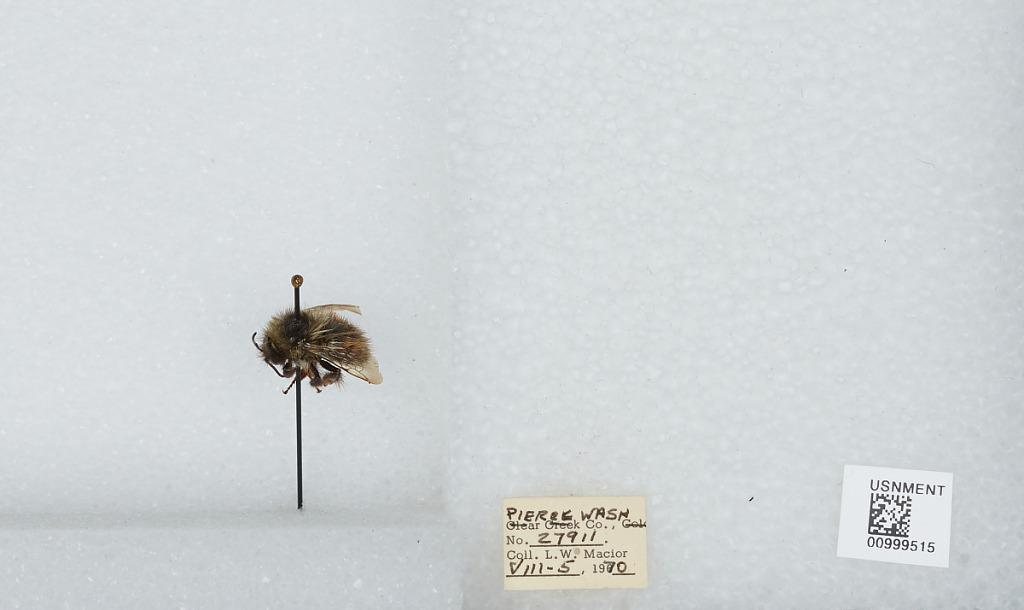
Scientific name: Bombus (Pyrobombus) melanopygus Nylander
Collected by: L. Macior
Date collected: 1970-8-5
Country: United States
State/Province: Washington
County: Pierce
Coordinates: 47.05, -122.12